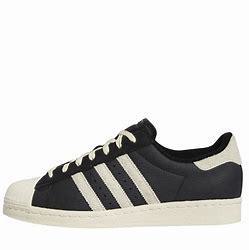
Brand: Adidas
Model: Superstar 82